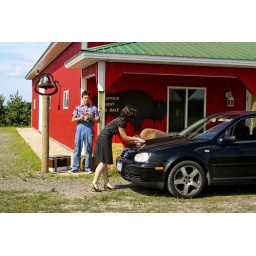
production photos for luke's angels' &amp;quot;in june&amp;quot; music video on location in st. cloud and avon, minnesota.